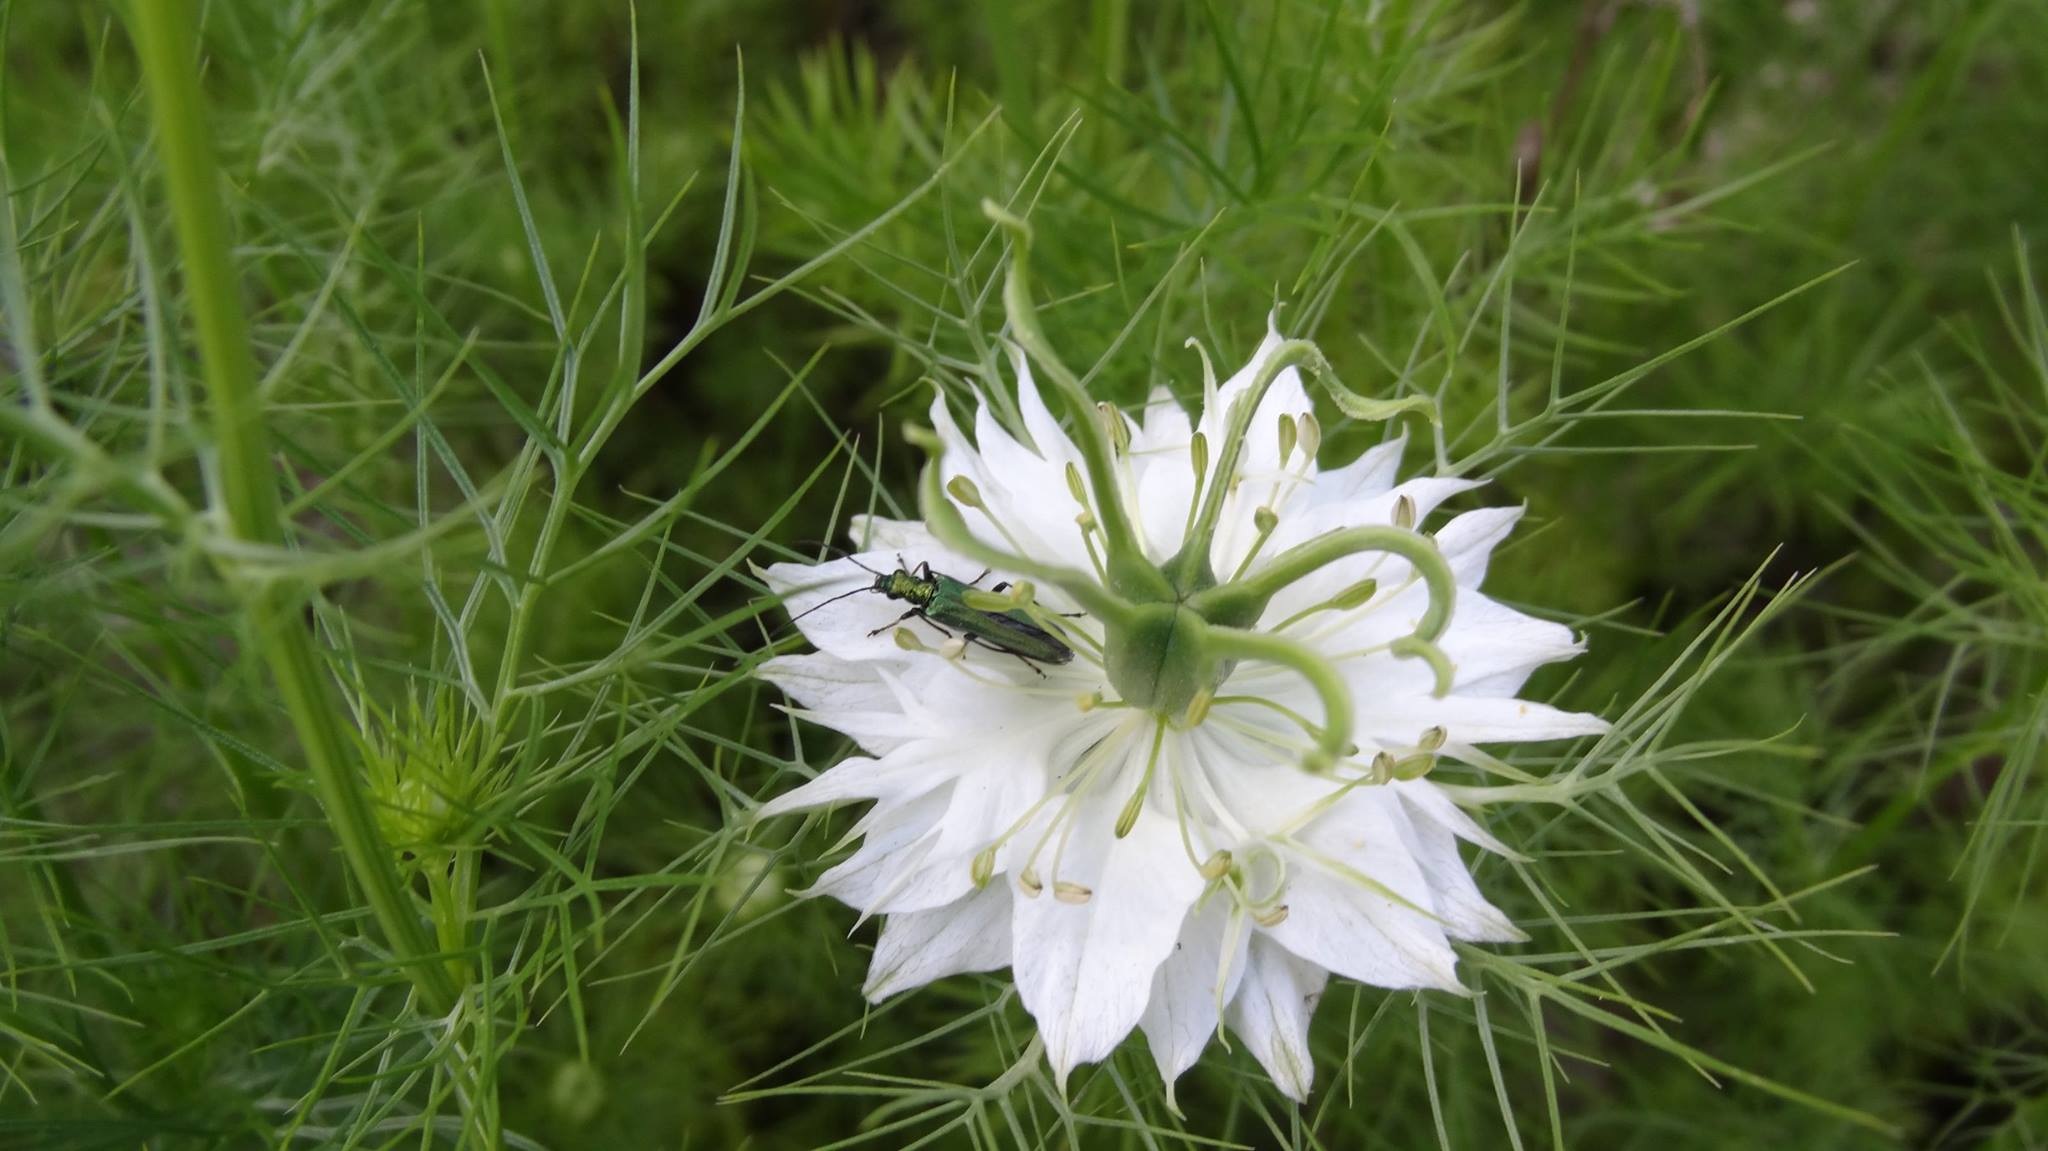
nature, grass, plant, white, meadow, flower, france, spring, green, herb, insect, botany, garden, flora, white flower, plants, wildflower, macro photography, flowering plant, damascus nigella, noble oedemere, plant stem, land plant